Springbok

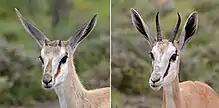
Horn development in malesjuvenile (left); sub-adult (right)

The springbok is a slender antelope with long legs and neck. Both sexes reach at the shoulder with a head-and-body length typically between . The weights for both sexes range between . The tail, long, ends in a short, black tuft. Major differences in the size and weight of the subspecies are seen. A study tabulated average body measurements for the three subspecies. "A. m. angolensis" males stand tall at the shoulder, while females are tall. The males weigh around , while the females weigh . "A. m. hofmeyri" is the largest subspecies; males are nearly tall, and the notably shorter females are tall. The males, weighing , are heavier than females, that weigh . However, "A. m. marsupialis" is the smallest subspecies; males are tall and females tall. Average weight of males is , while for females it is . Another study showed a strong correlation between the availability of winter dietary protein and the body mass.